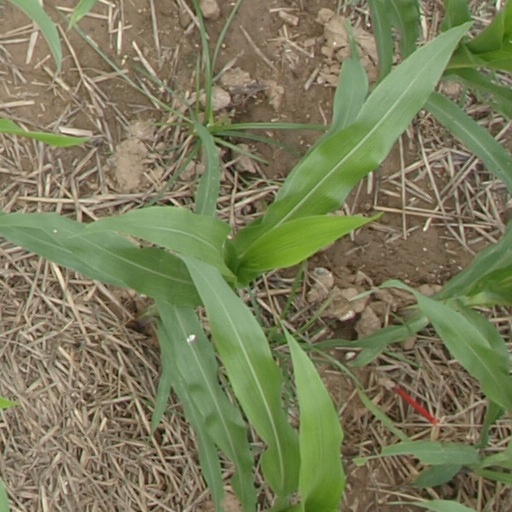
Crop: maize; corn